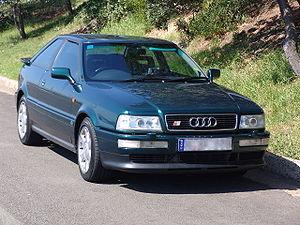
Audi 80 a été le nom de quatre générations d'automobiles - du segment intermédiaire-supérieur - fabriquées par le constructeur allemand Audi. La première génération d'Audi 80 a tracé l'avenir de la nouvelle génération de familiales pour tous, basée sur le fameux adage de la marque — « Vorsprung durch Technik » — toujours en application.
"L'Audi S2 est une version sportive de l'Audi 80, produite de 1991 à 1996. Elle existe en trois versions : Coupé, Berline et Avant. Profitant de la transmission intégrale Quattro Torsen, son moteur 5 cylindres en ligne est suralimenté par un turbocompresseur KKK ""soufflant"" à 0,8 bar de pression relative. L'air de suralimentation est refroidi par un échangeur de type ""air/air""